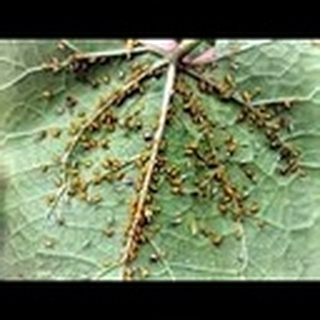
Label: cotton_aphids